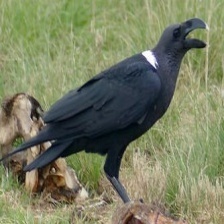
Species: WHITE NECKED RAVEN
Scientific name: CORVUS ALBICOLLIS